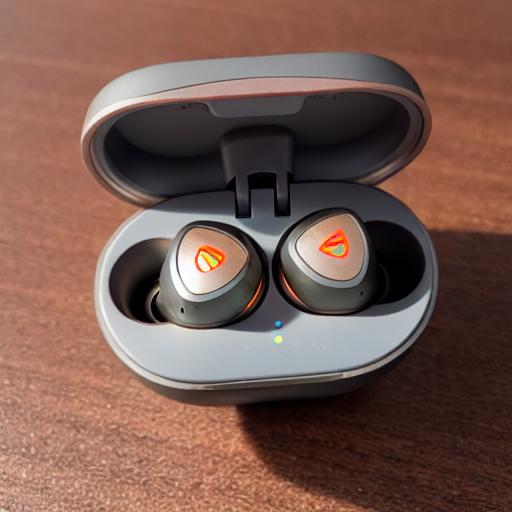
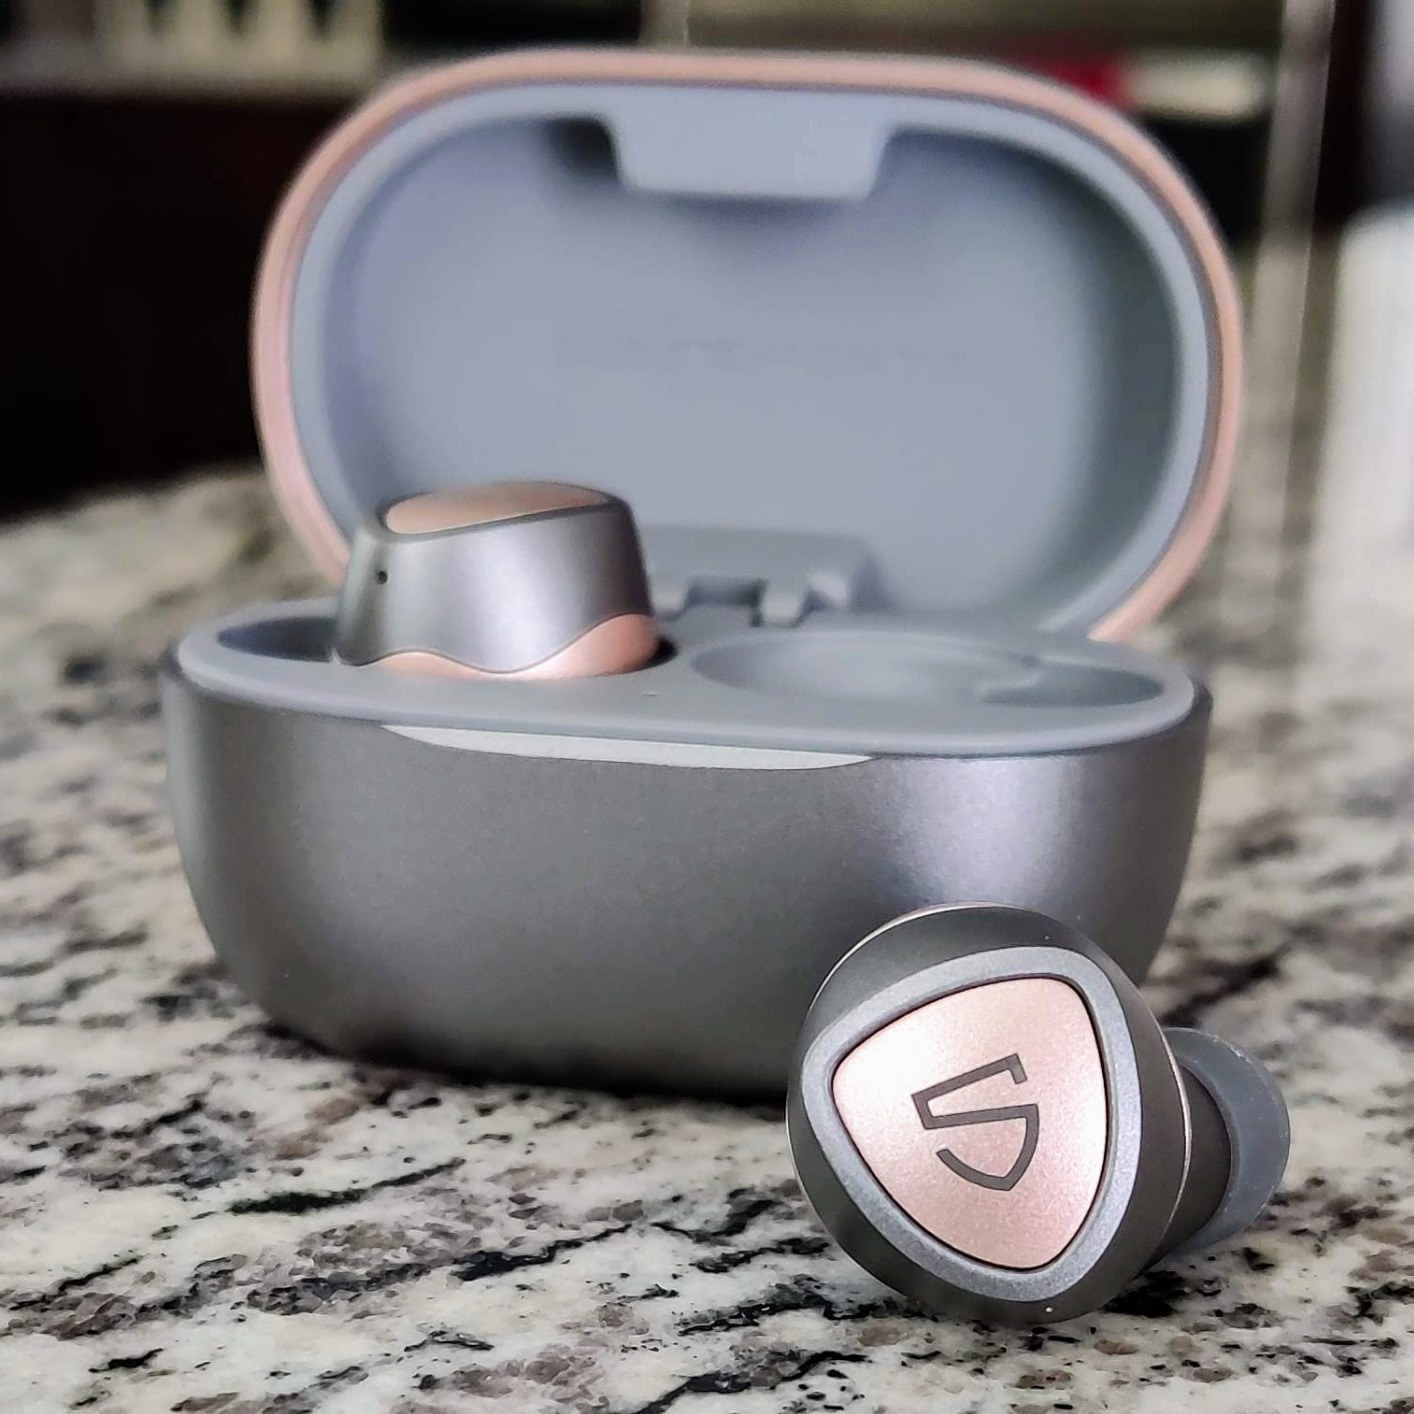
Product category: earbuds
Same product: no